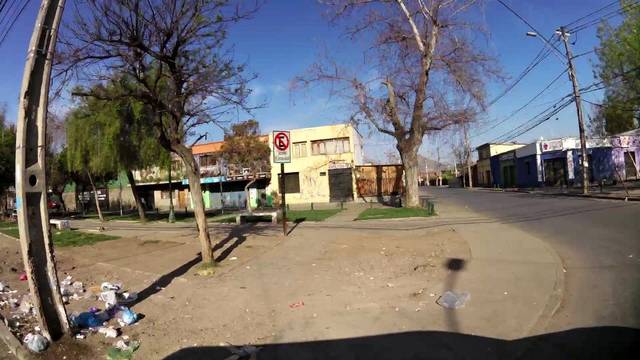
Region: Chile
Coordinates: -33.38, -70.673